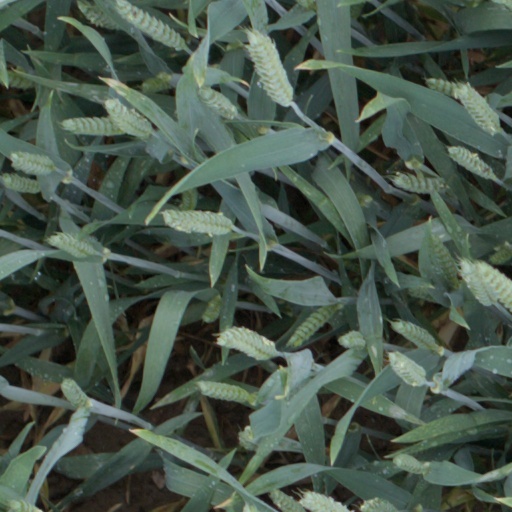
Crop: wheat